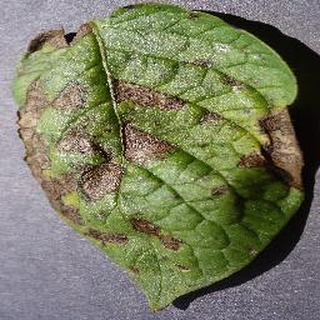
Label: potato_early_blight